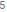
Number: 5